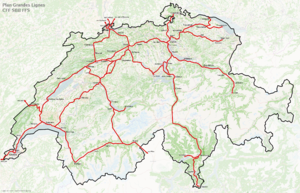
Plan des principales lignes de chemin de fer suisses
Le transport ferroviaire en Suisse se caractérise par un réseau de chemin de fer dense et relativement décentralisé de 5 124 km de lignes et par une desserte assez fine et cadencée du territoire. La majeure partie du réseau suisse est en voie normale de 1 435 mm, viennent ensuite les voies en 1 000 mm, plus 68,5 km de voie de moins de 800 mm et une toute petite ligne de 1,96 km qui a un écartement de 1 200 mm. Le réseau est en grande partie électrifié en alternatif, selon les normes allemandes avec du 15 kV 16 Hz 2/3, à l'exception de quelques tronçons transfrontaliers.
Les Chemins de fer fédéraux suisses sont la principale compagnie ferroviaire de Suisse. Son siège social est à Berne. Créés en 1902 avec la nationalisation d'une grande partie du réseau ferroviaire suisse, ils ont en 1999 acquis le statut de société anonyme de droit public dont le capital est détenu en totalité par l'État fédéral.